Reginald Gray (artist)

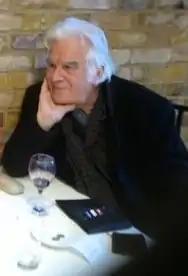
Gray in 2011

Reginald Gray (1930 – 29 March 2013) was an Irish portrait artist. He studied at The National College of Art (1953) and then moved to London, becoming part of the School of London led by Francis Bacon, Lucian Freud and Frank Auerbach. In 1960, he painted a portrait of Bacon which is in the collection of the National Portrait Gallery in London. He subsequently painted portraits from life of writers, musicians and artists such as Samuel Beckett, Harold Pinter, Brendan Behan, Garech Browne, Derry O'Sullivan, Alfred Schnittke, Ted Hughes, Rupert Everett and Yves Saint Laurent. In 1993 Gray had a retrospective exhibition at UNESCO Paris and in 2006, his portrait "The White Blouse" won the Sandro Botticelli Prize in Florence, Italy.